Question: Please indicate a possible affordance area of the boxing_punching_bag that can be used for punching
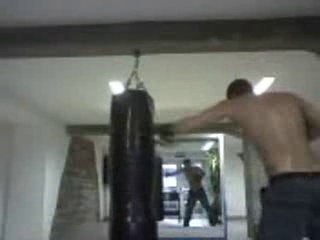
Answer: [107, 92, 160, 239]